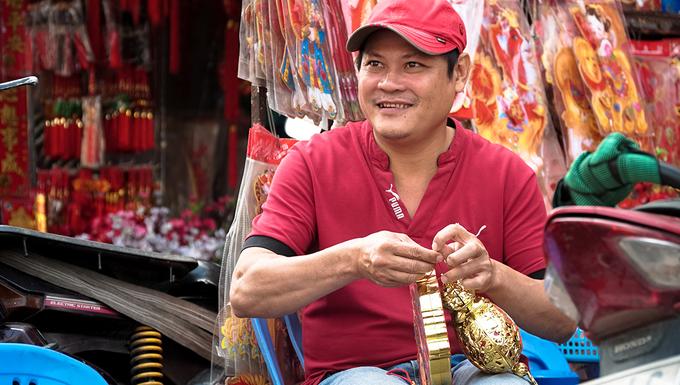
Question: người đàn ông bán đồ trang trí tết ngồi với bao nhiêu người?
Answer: người đàn ông ngồi một mình